Aarhus N

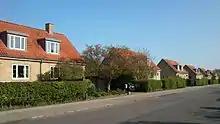
Riisvangen, rows of semi-detached two-family shared houses.

Riisvangen forms a larger residential area, comprised primarily by detached family houses. There are almost no shops, cafés or business, but the neighbourhood houses a sports club, Aarhus Fremad and their home ground, Riisvangen Stadion, next to which there are also facilities for tennis and athletics. There is also an area of allotments in the northern parts and easy access to the nature sites of Riis Skov and Vestereng.